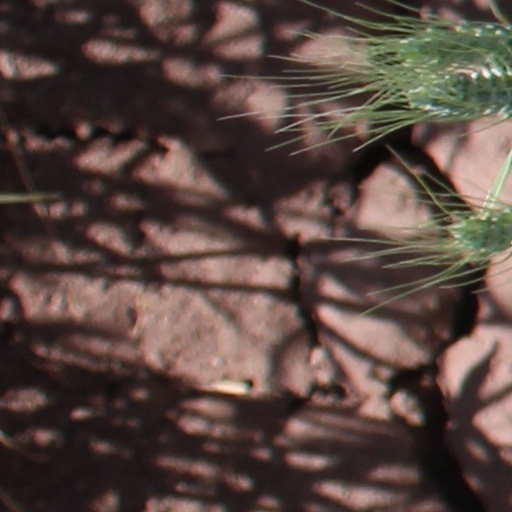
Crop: wheat